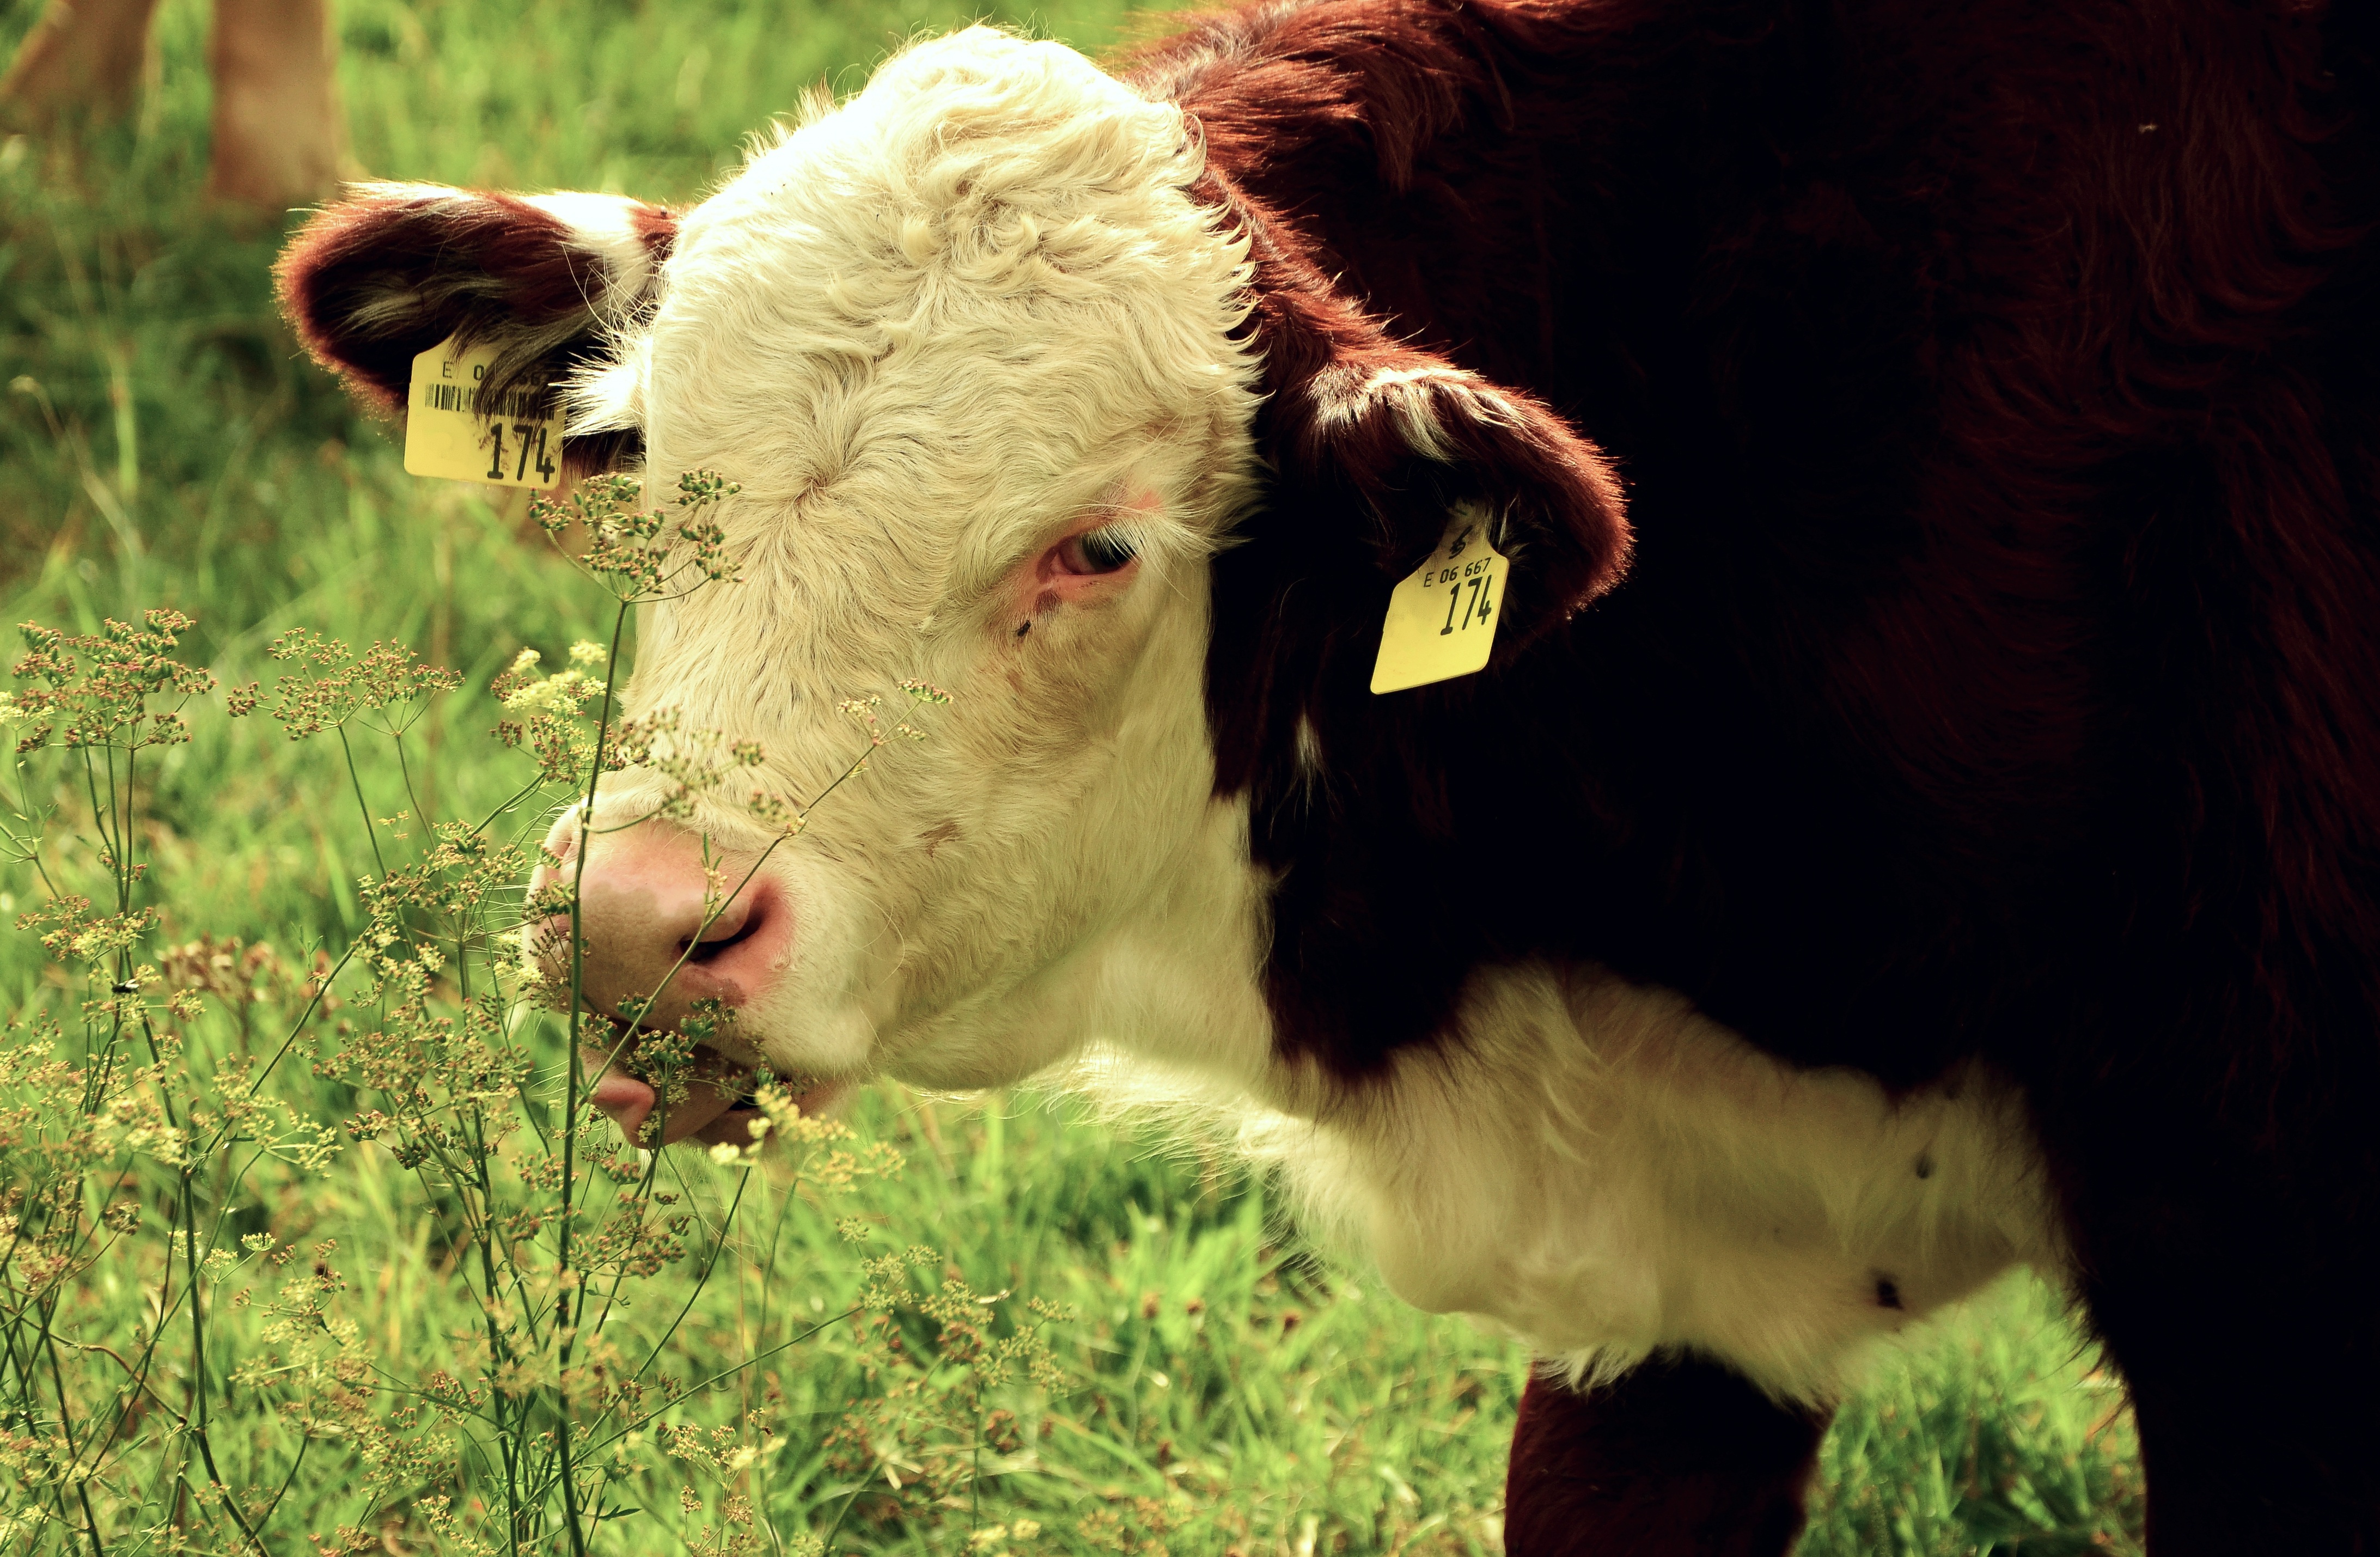
nature, grass, field, farm, meadow, animal, cow, pasture, grazing, livestock, mammal, agriculture, eat, beef, fauna, calf, spotted, vertebrate, young animal, dairy cow, cattle like mammal, cow goat family